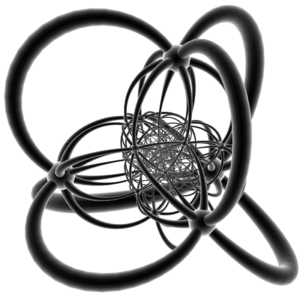
Un polytope régulier convexe à 4 dimensions est un objet géométrique, analogue en 4 dimensions des solides de Platon de la géométrie en 3 dimensions et des polygones réguliers de la géométrie en 2 dimensions.